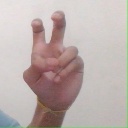
अक्षर: ई